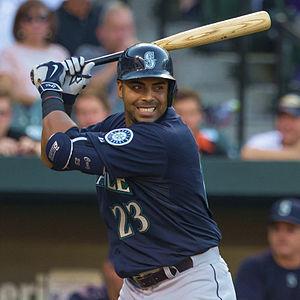
Les Mariners de Seattle sont une franchise de baseball de la Ligue majeure de baseball situé à Seattle. Ils évoluent dans la division Ouest de la Ligue américaine. Les Mariners jouent depuis 1999 au Safeco Field, enceinte de 47 116 places.
Nelson Ramón Cruz Martínez est un joueur de champ extérieur des Mariners de Seattle de la Ligue majeure de baseball.
La saison 2015 des Mariners de Seattle est la 39ᵉ saison en Ligue majeure de baseball pour cette franchise.
La saison 2016 des Mariners de Seattle est la 40ᵉ saison en Ligue majeure de baseball pour cette franchise.